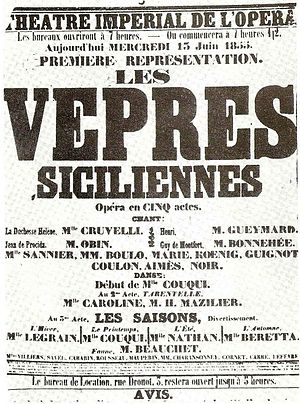
Siciliansk vesper (opera)
Plakat fra premieren i 1855
Siciliansk vesper er titlen på en opera fra 1855 skrevet af Giuseppe Verdi. Er baseret på begivenheder under Den sicilianske vesper i 1282.